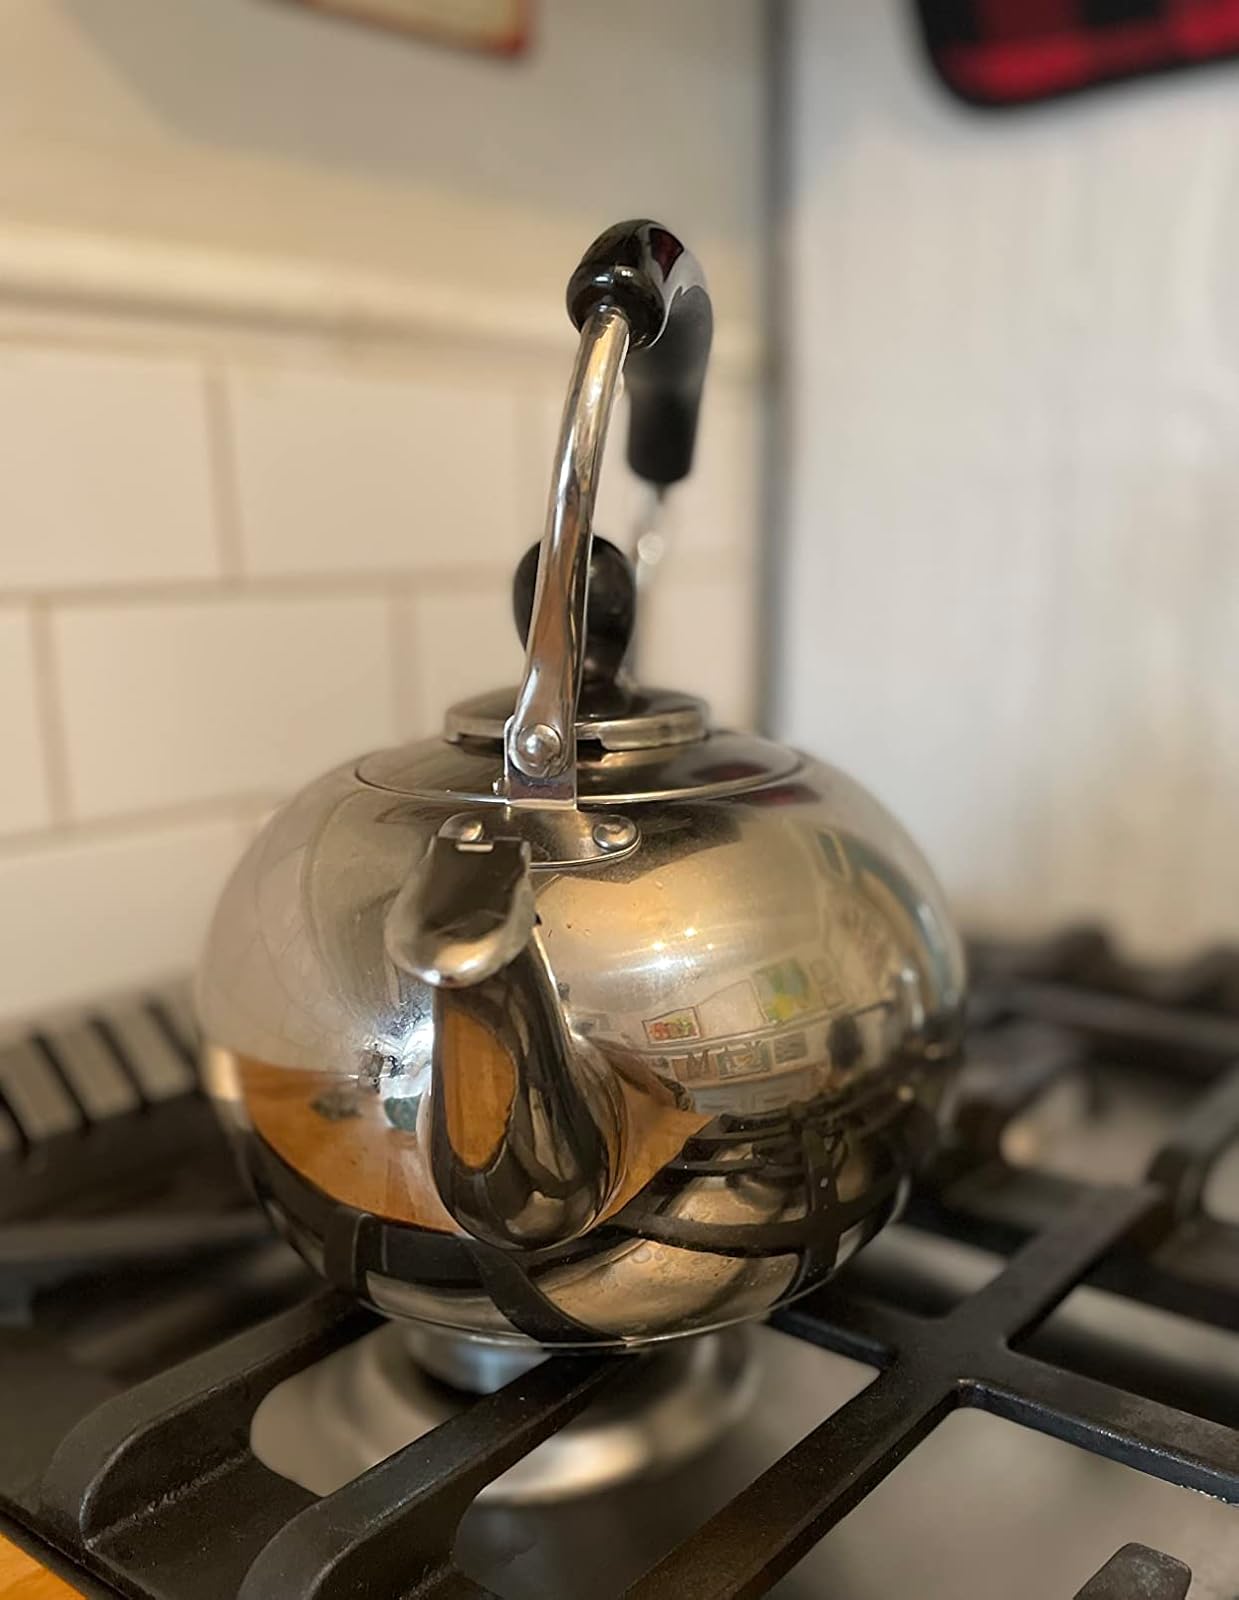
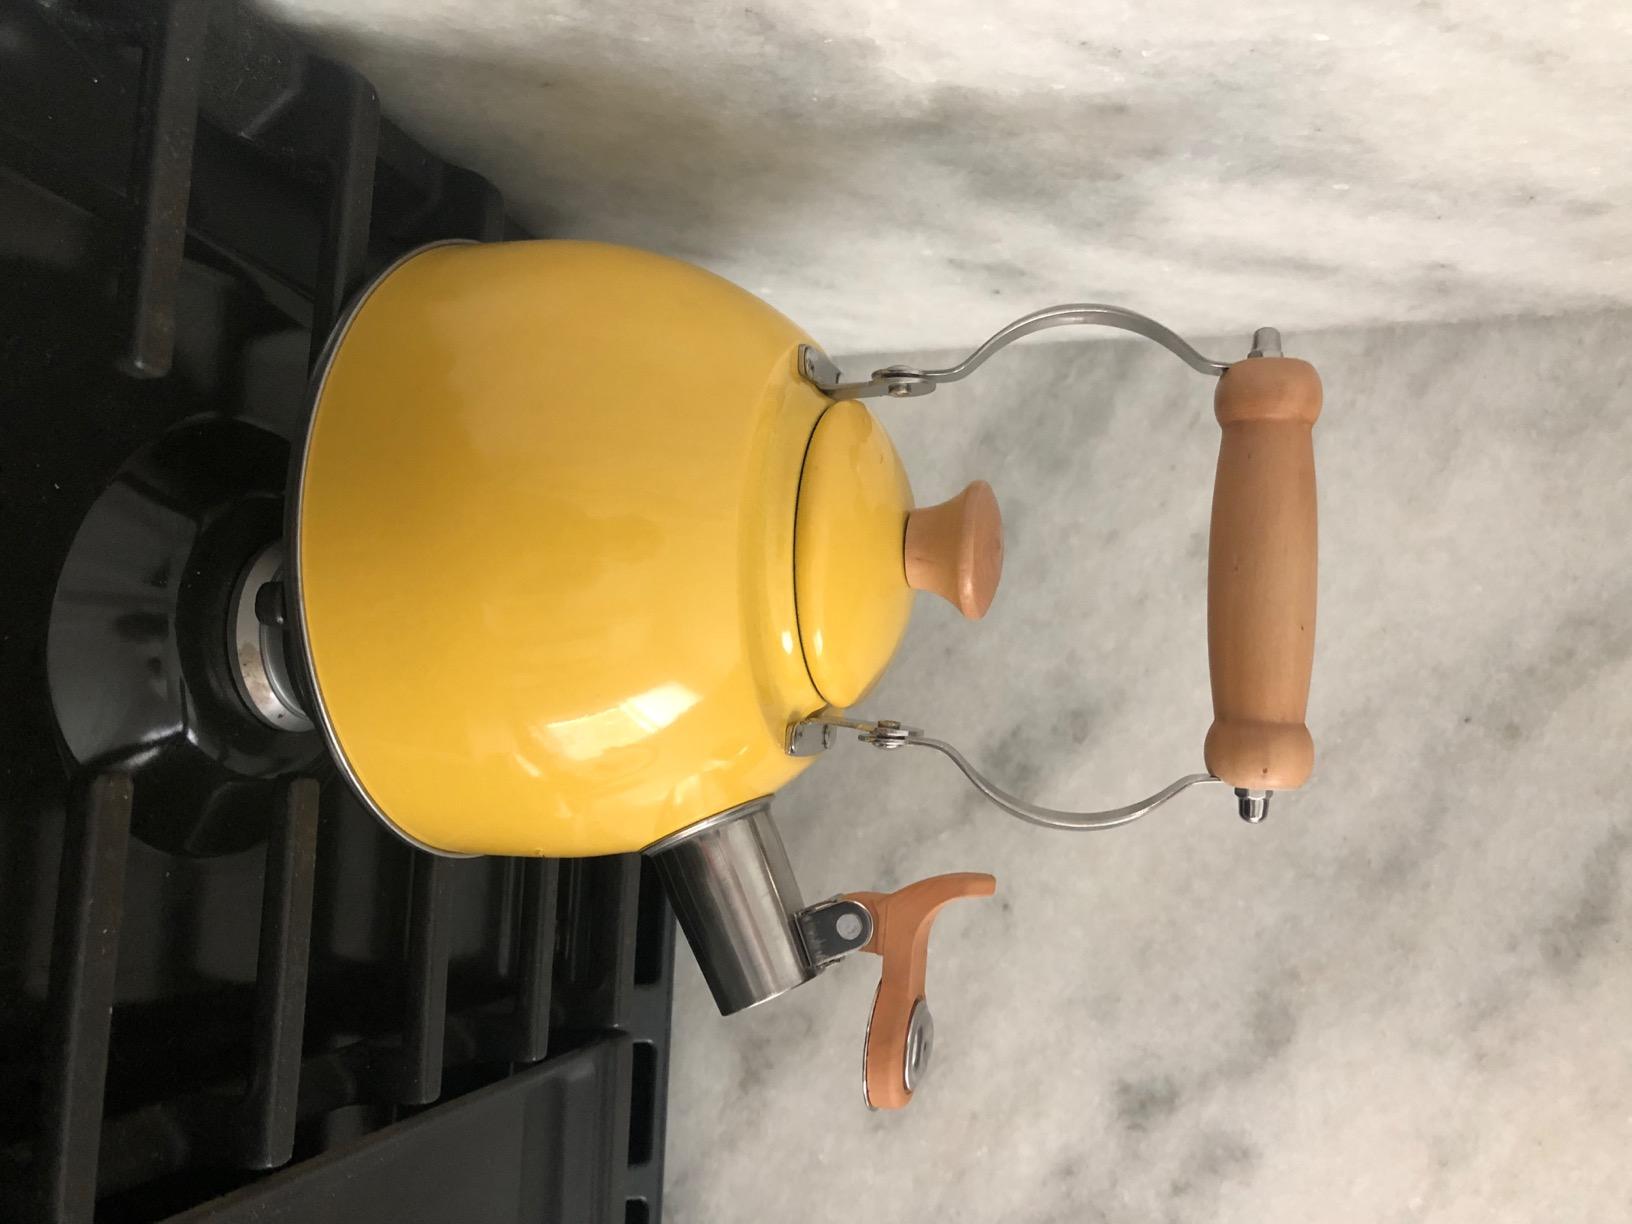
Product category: items_kettle
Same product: no